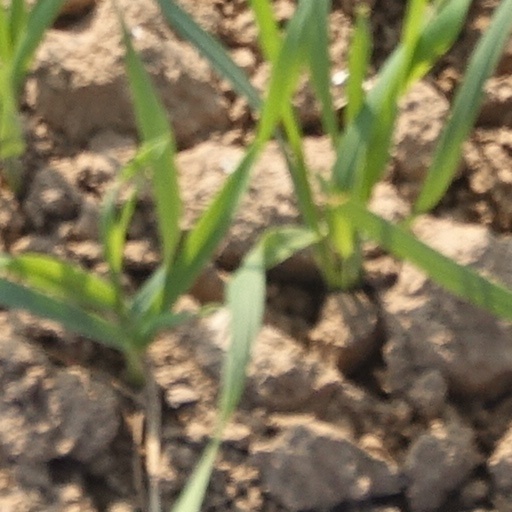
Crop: wheat